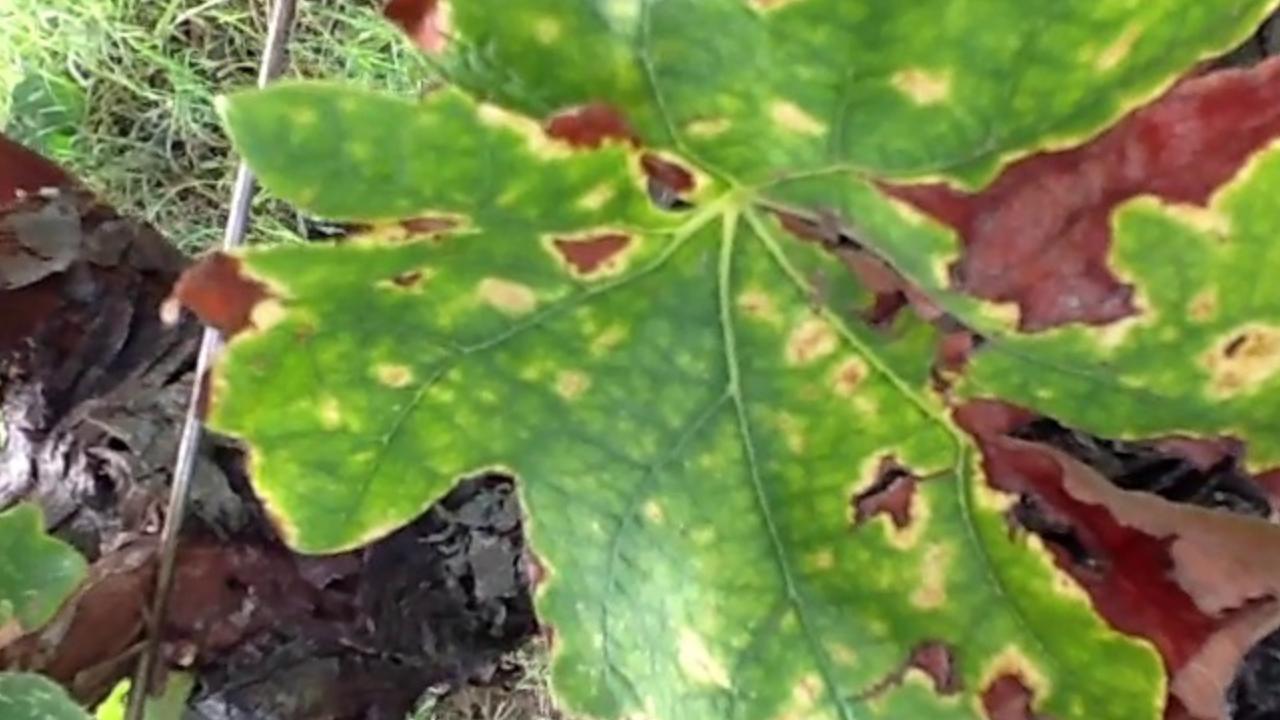
Label: esca